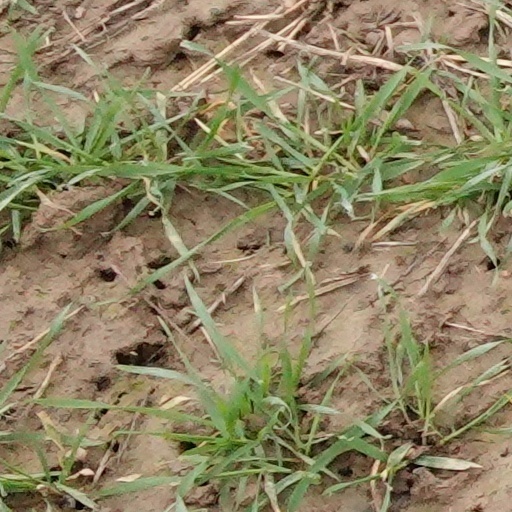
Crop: wheat